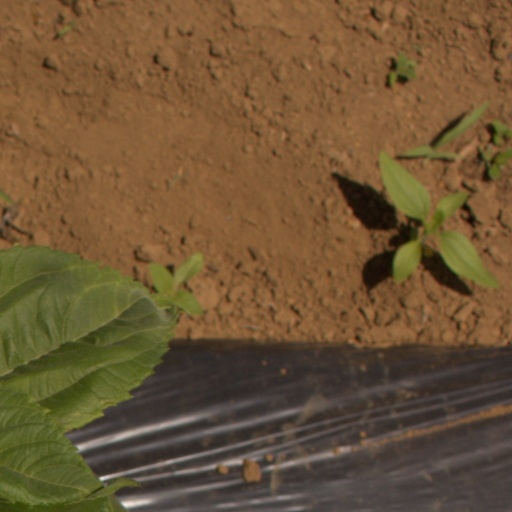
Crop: Jerusalem artichoke